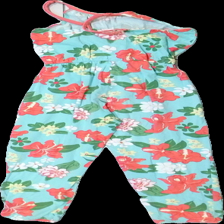
View: back
Type: Top
Category: Children
Brand: Polarn Och Pyret
Colors: Pink, Green, Turquoise, Multicolor
Material: 100% cotton
Pattern: Floral print
Cut: Regular
Size: 134
Season: All
Price range: <50
Recommended usage: Reuse